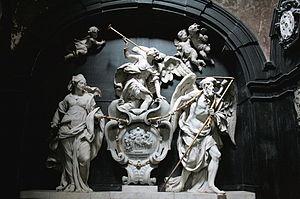
Église Notre-Dame du Sablon, Bruxelles, Belgique. Chapelle Sainte Ursule. Style baroque. Monument funéraire de Lamoral-Claude-François de Tour et Taxis, Oeuvre de M. Van Beveren (1678)
L'église Notre-Dame des Victoires au Sablon, est un édifice religieux situé en bordure du Sablon à Bruxelles. Ce n'est qu'à partir du XVIIIᵉ siècle plus précisément dès le 8 mai 1716 qu'on trouve une trace écrite du nom Notre-Dame des Victoires, qui était déjà à cette époque en usage dans le peuple, parce que l'on croyait, à tort, qu'elle avait été fondée pour célébrer la victoire du duc Jean Iᵉʳ à la bataille de Worringen. Par contre la référence à la bataille de Lépante en 1571 est établie.